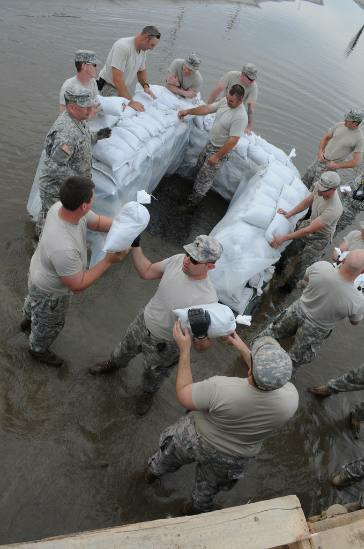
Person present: Yes